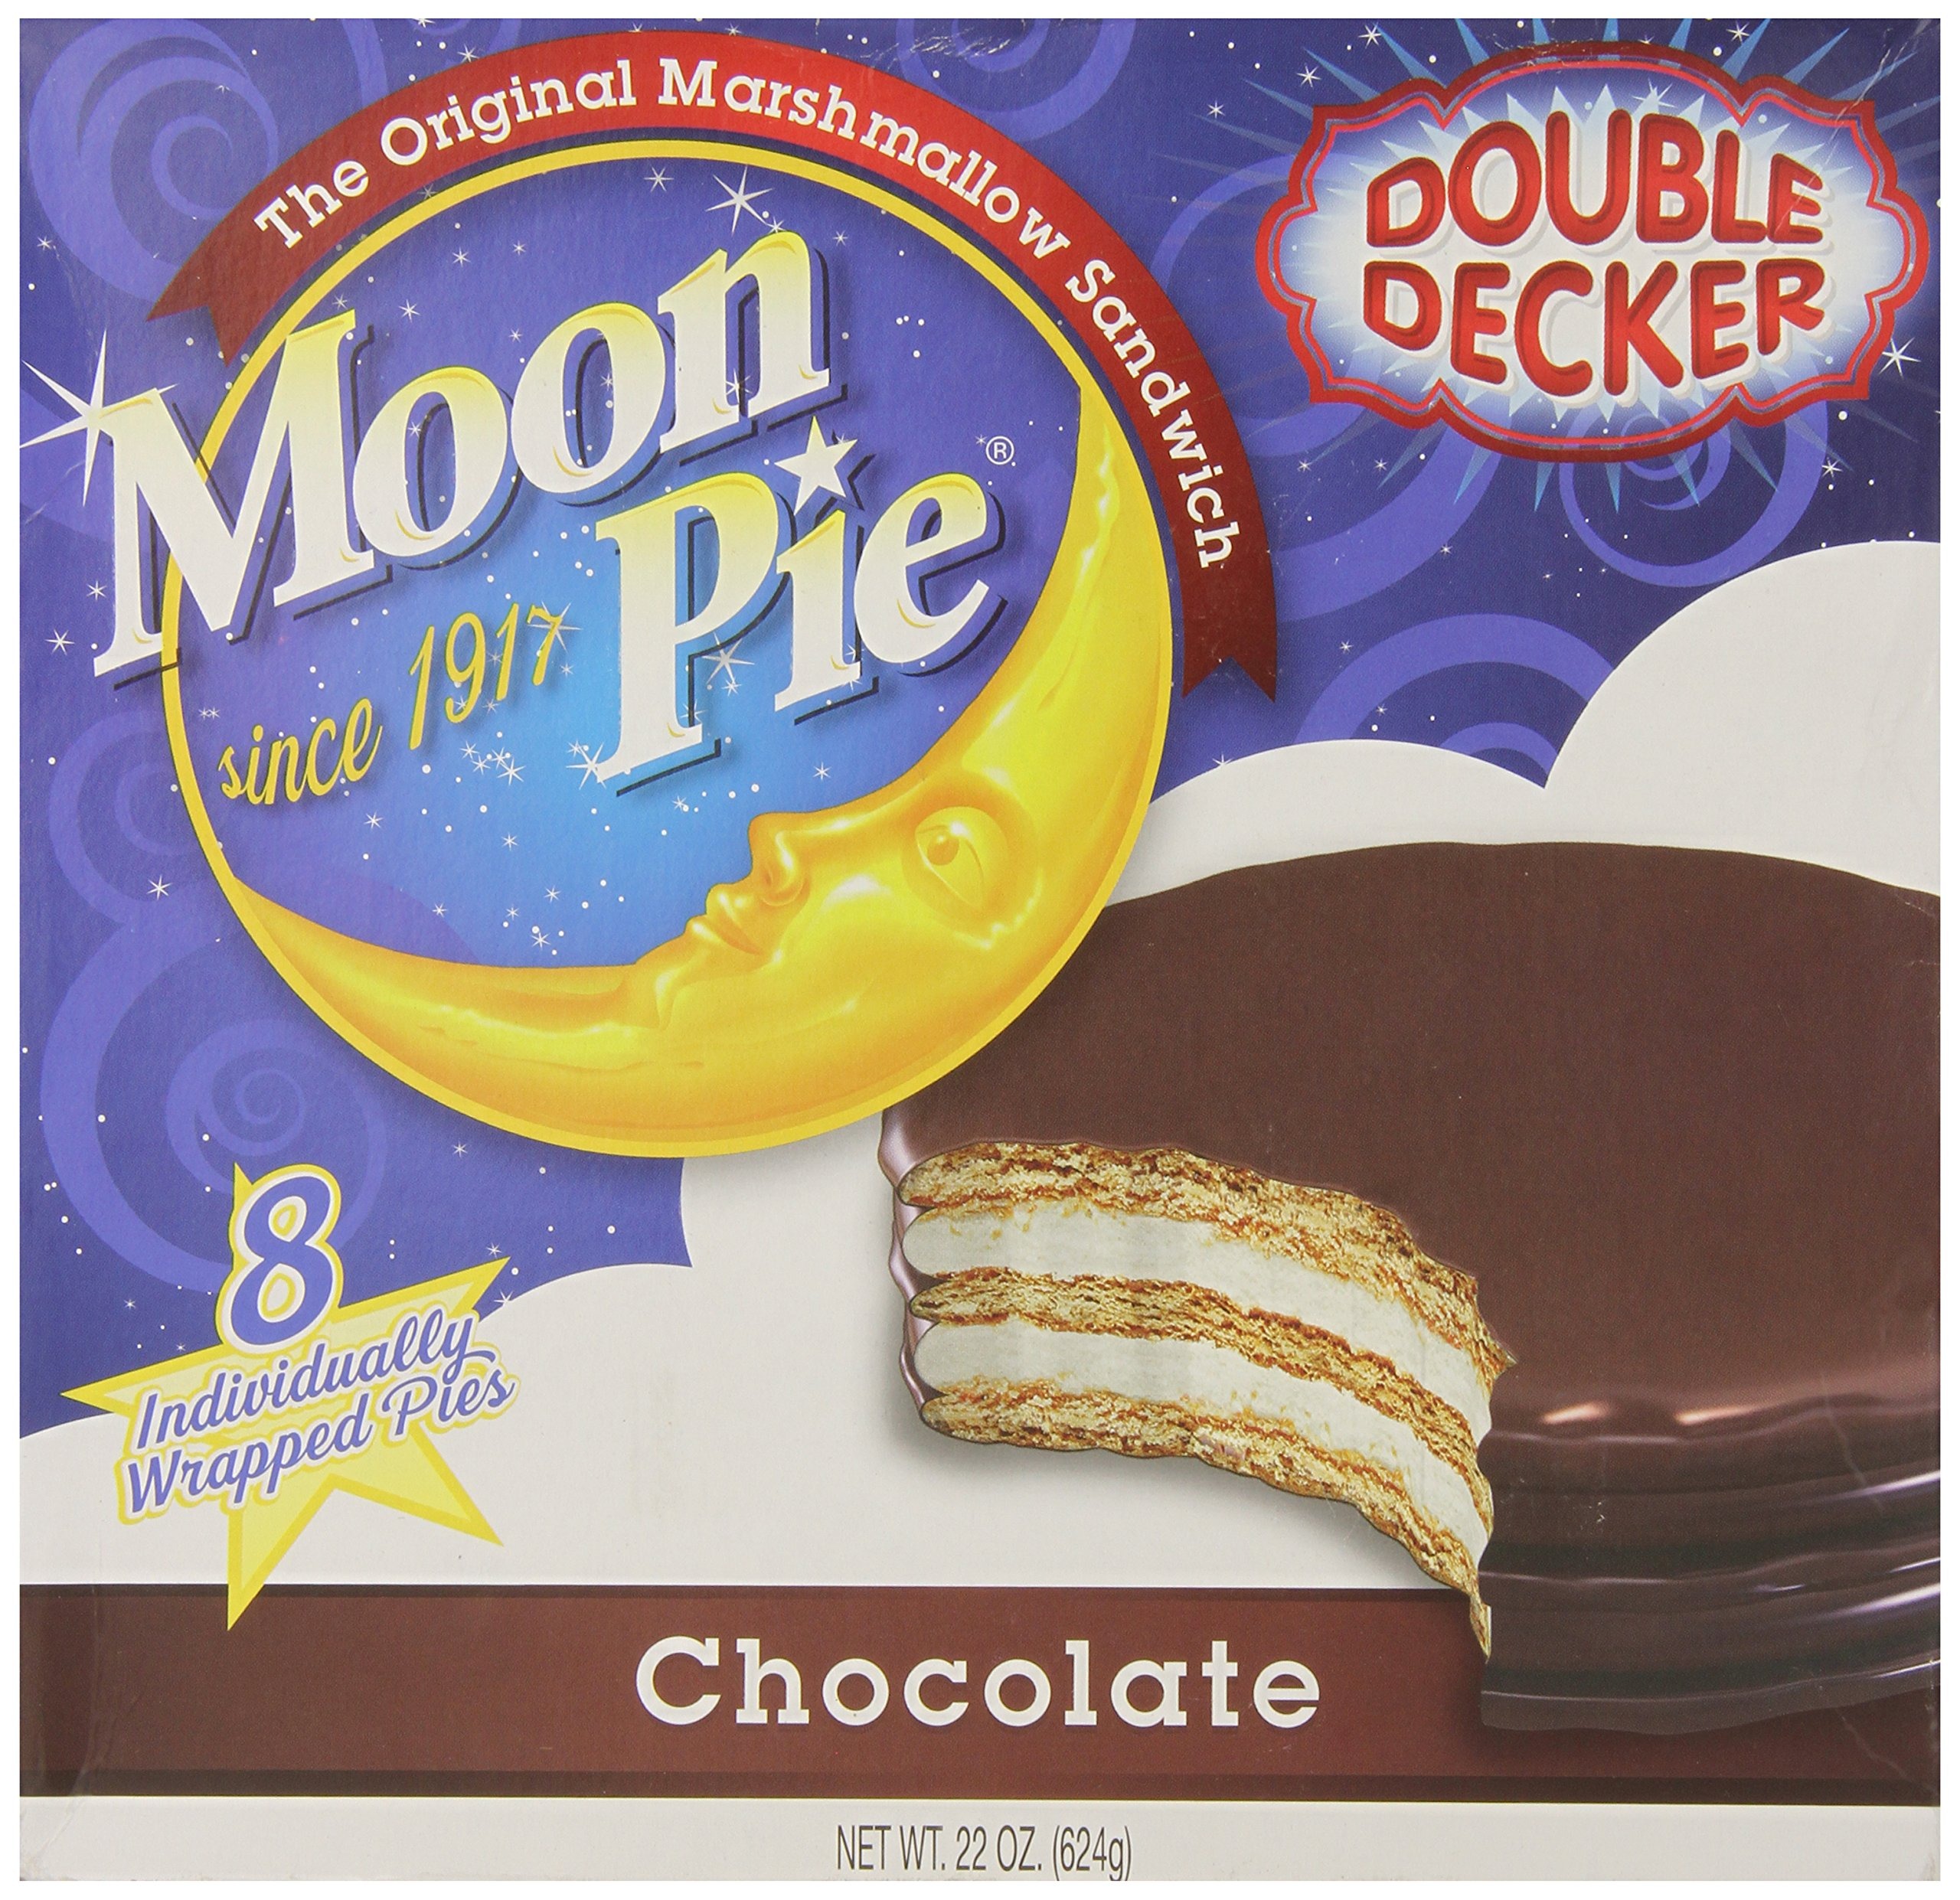
Item Name: MoonPie Double Decker Chocolate, 24 Count
Bullet Point: Double decker chocolate
Value: 24.0
Unit: Count

Price: 13.29